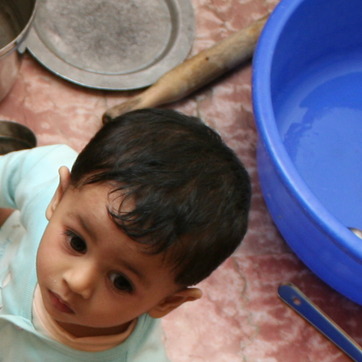
Material: hair